Virus crystallisation

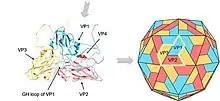
(Left) Ribbon diagram showing the asymmetrical capsid structural aggregate of the Foot-and-mouth disease virus (FMDV), a repeating subunit that makes up its spherical capsid structure. (Right) Image of the 3D icosahedral symmetry of the capsid. Protein chains VP1, VP2, VP3, and VP4 individually derive from smaller structural protein components of the capsid.

X-ray crystallography was developed during the mid 20th century by scientists' efforts to study the characteristics of crystallised viruses in laboratory investigations. Amongst them was Dorothy Hodgkin, an expert in molecular microbiology, who determined TMV structure through virus crystals that could diffract X-ray. This discovery served as a basis to continuous refinement in methods of virus crystallography, which later led to the determination of numerous other virus structures, including the poliovirus, rhinovirus, and Human retrovirus (HIV). Such advancements provided valuable insights into the mechanisms of viral infection and replication, thus facilitating the development of antiviral drugs and vaccines heading into the late 20th century.